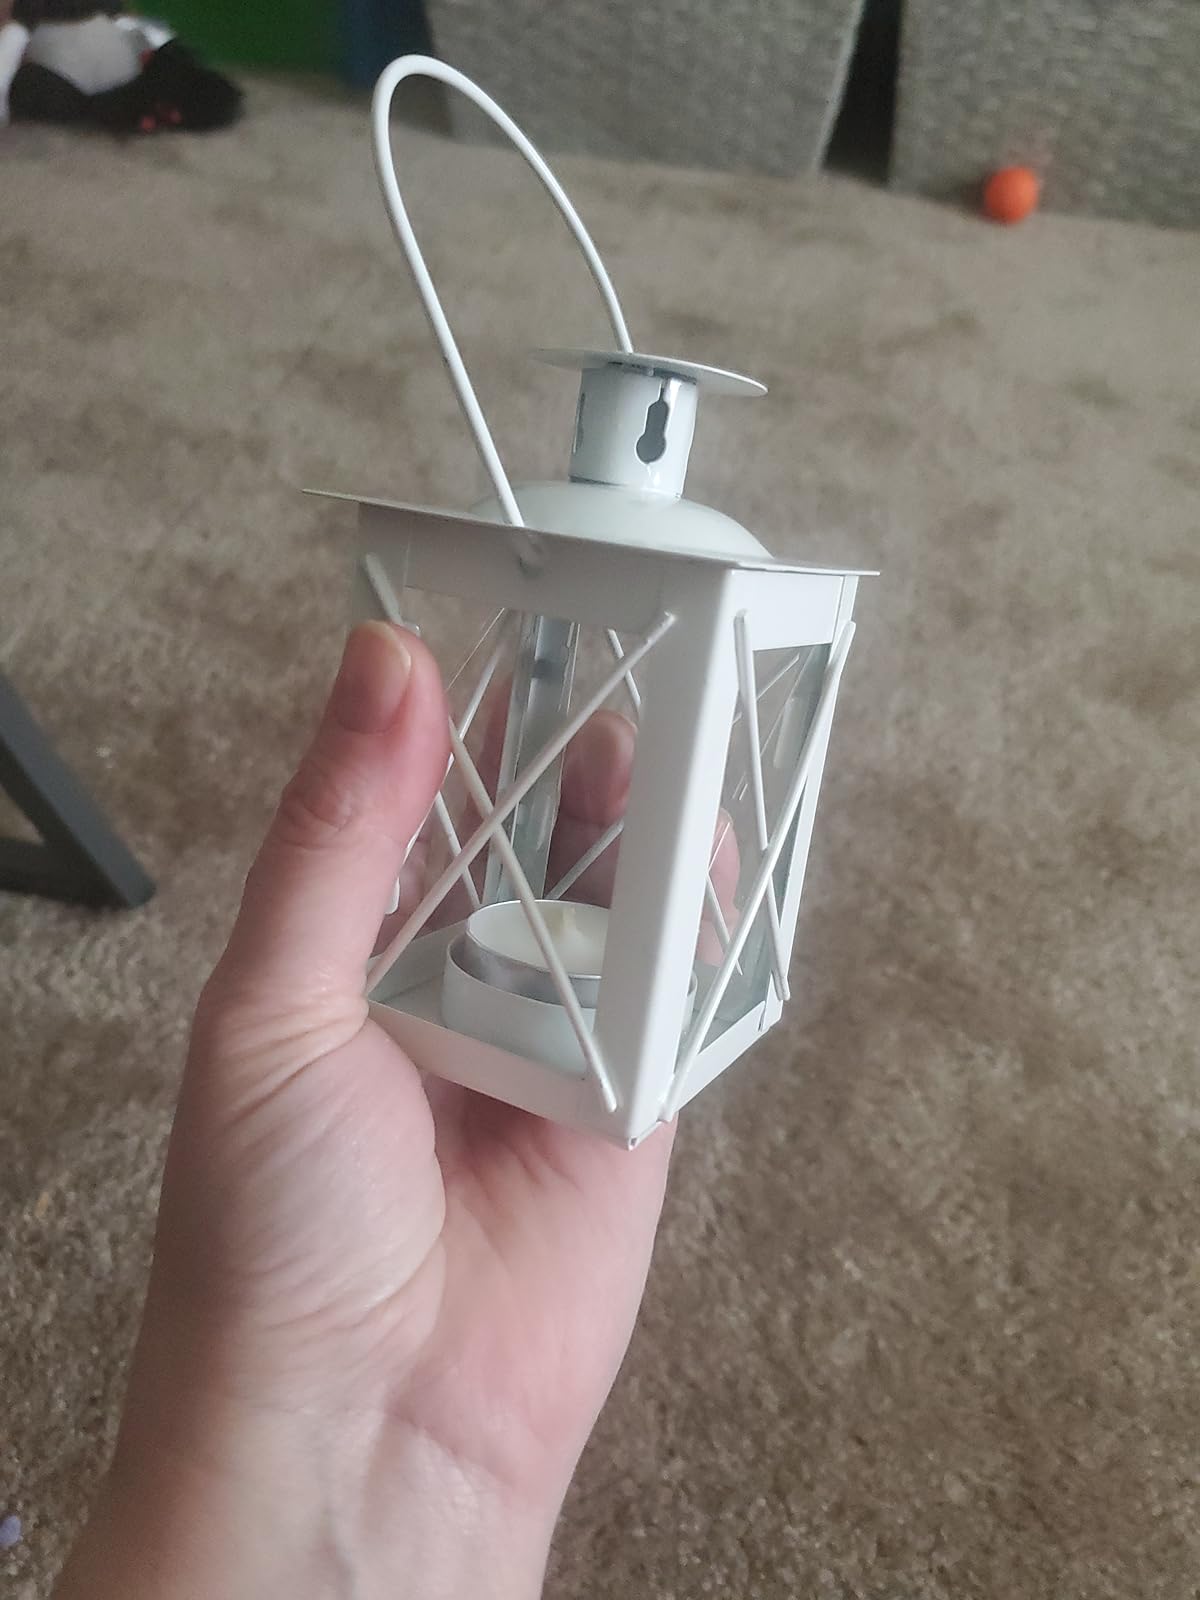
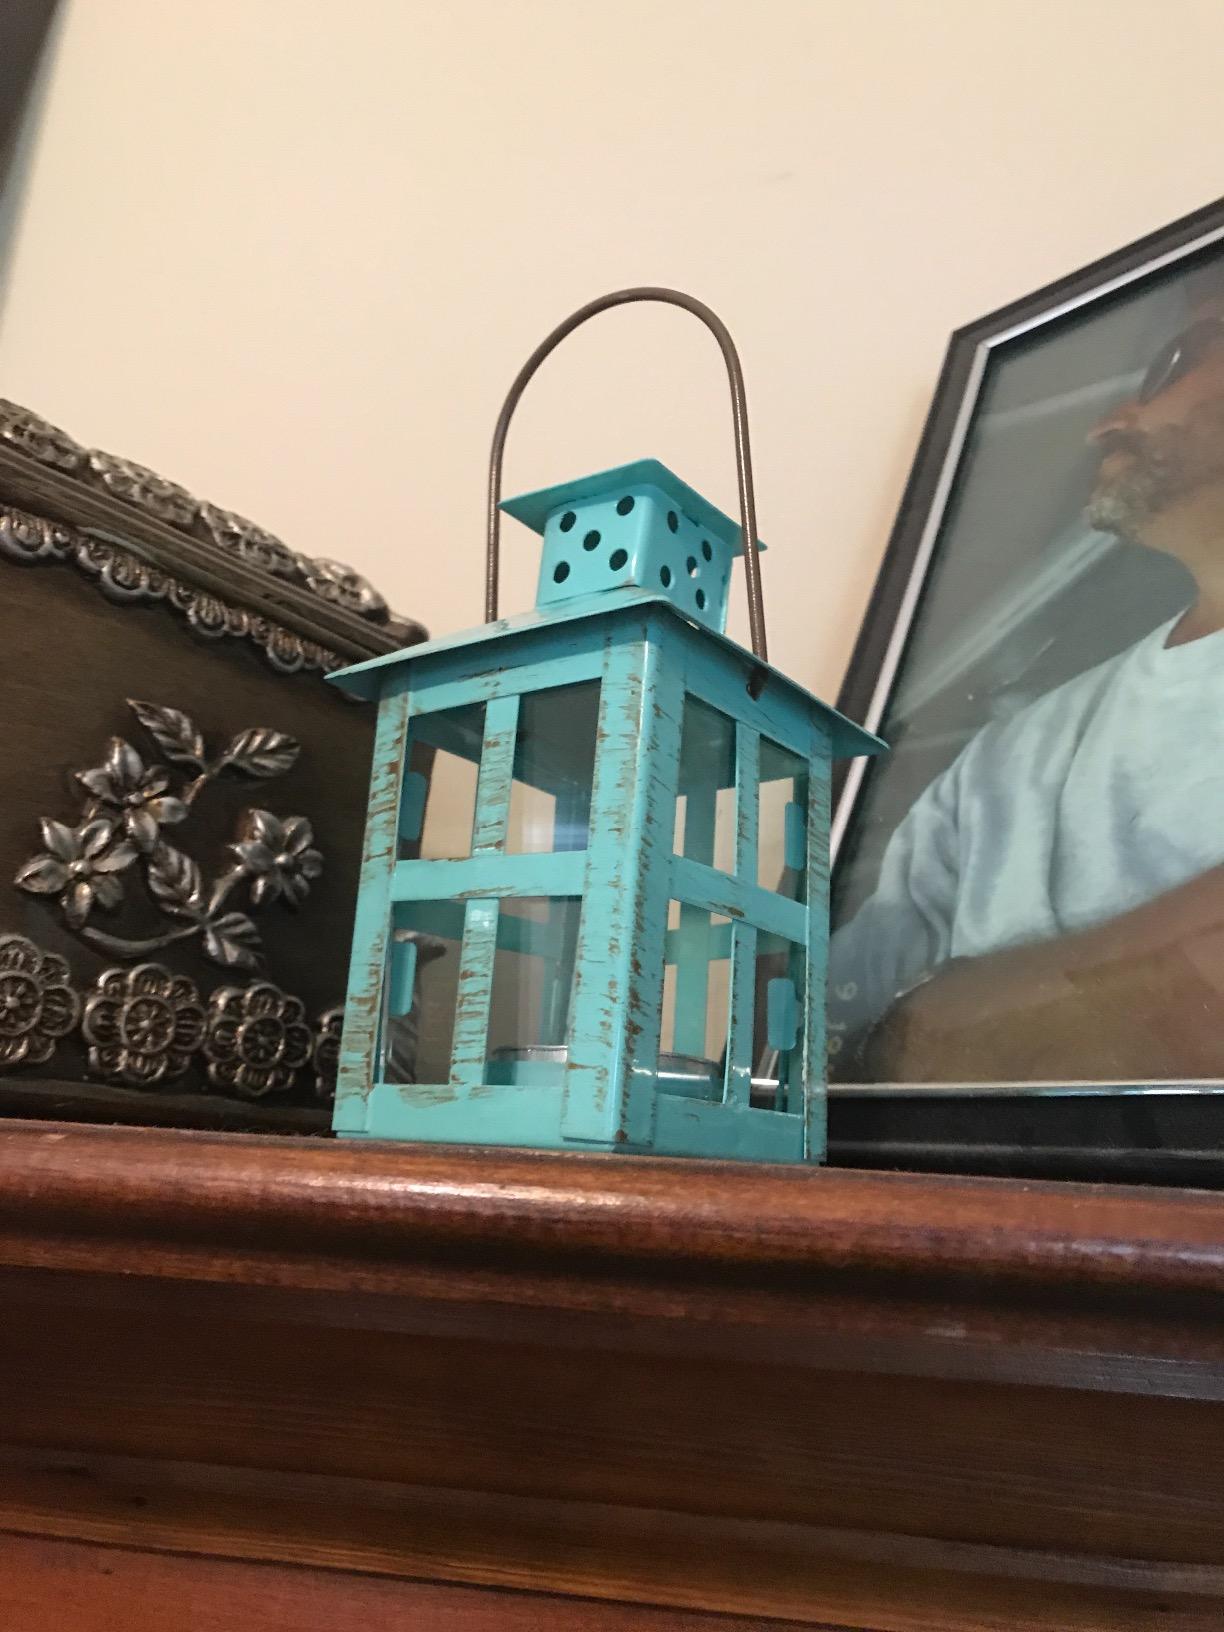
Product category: lantern
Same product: no